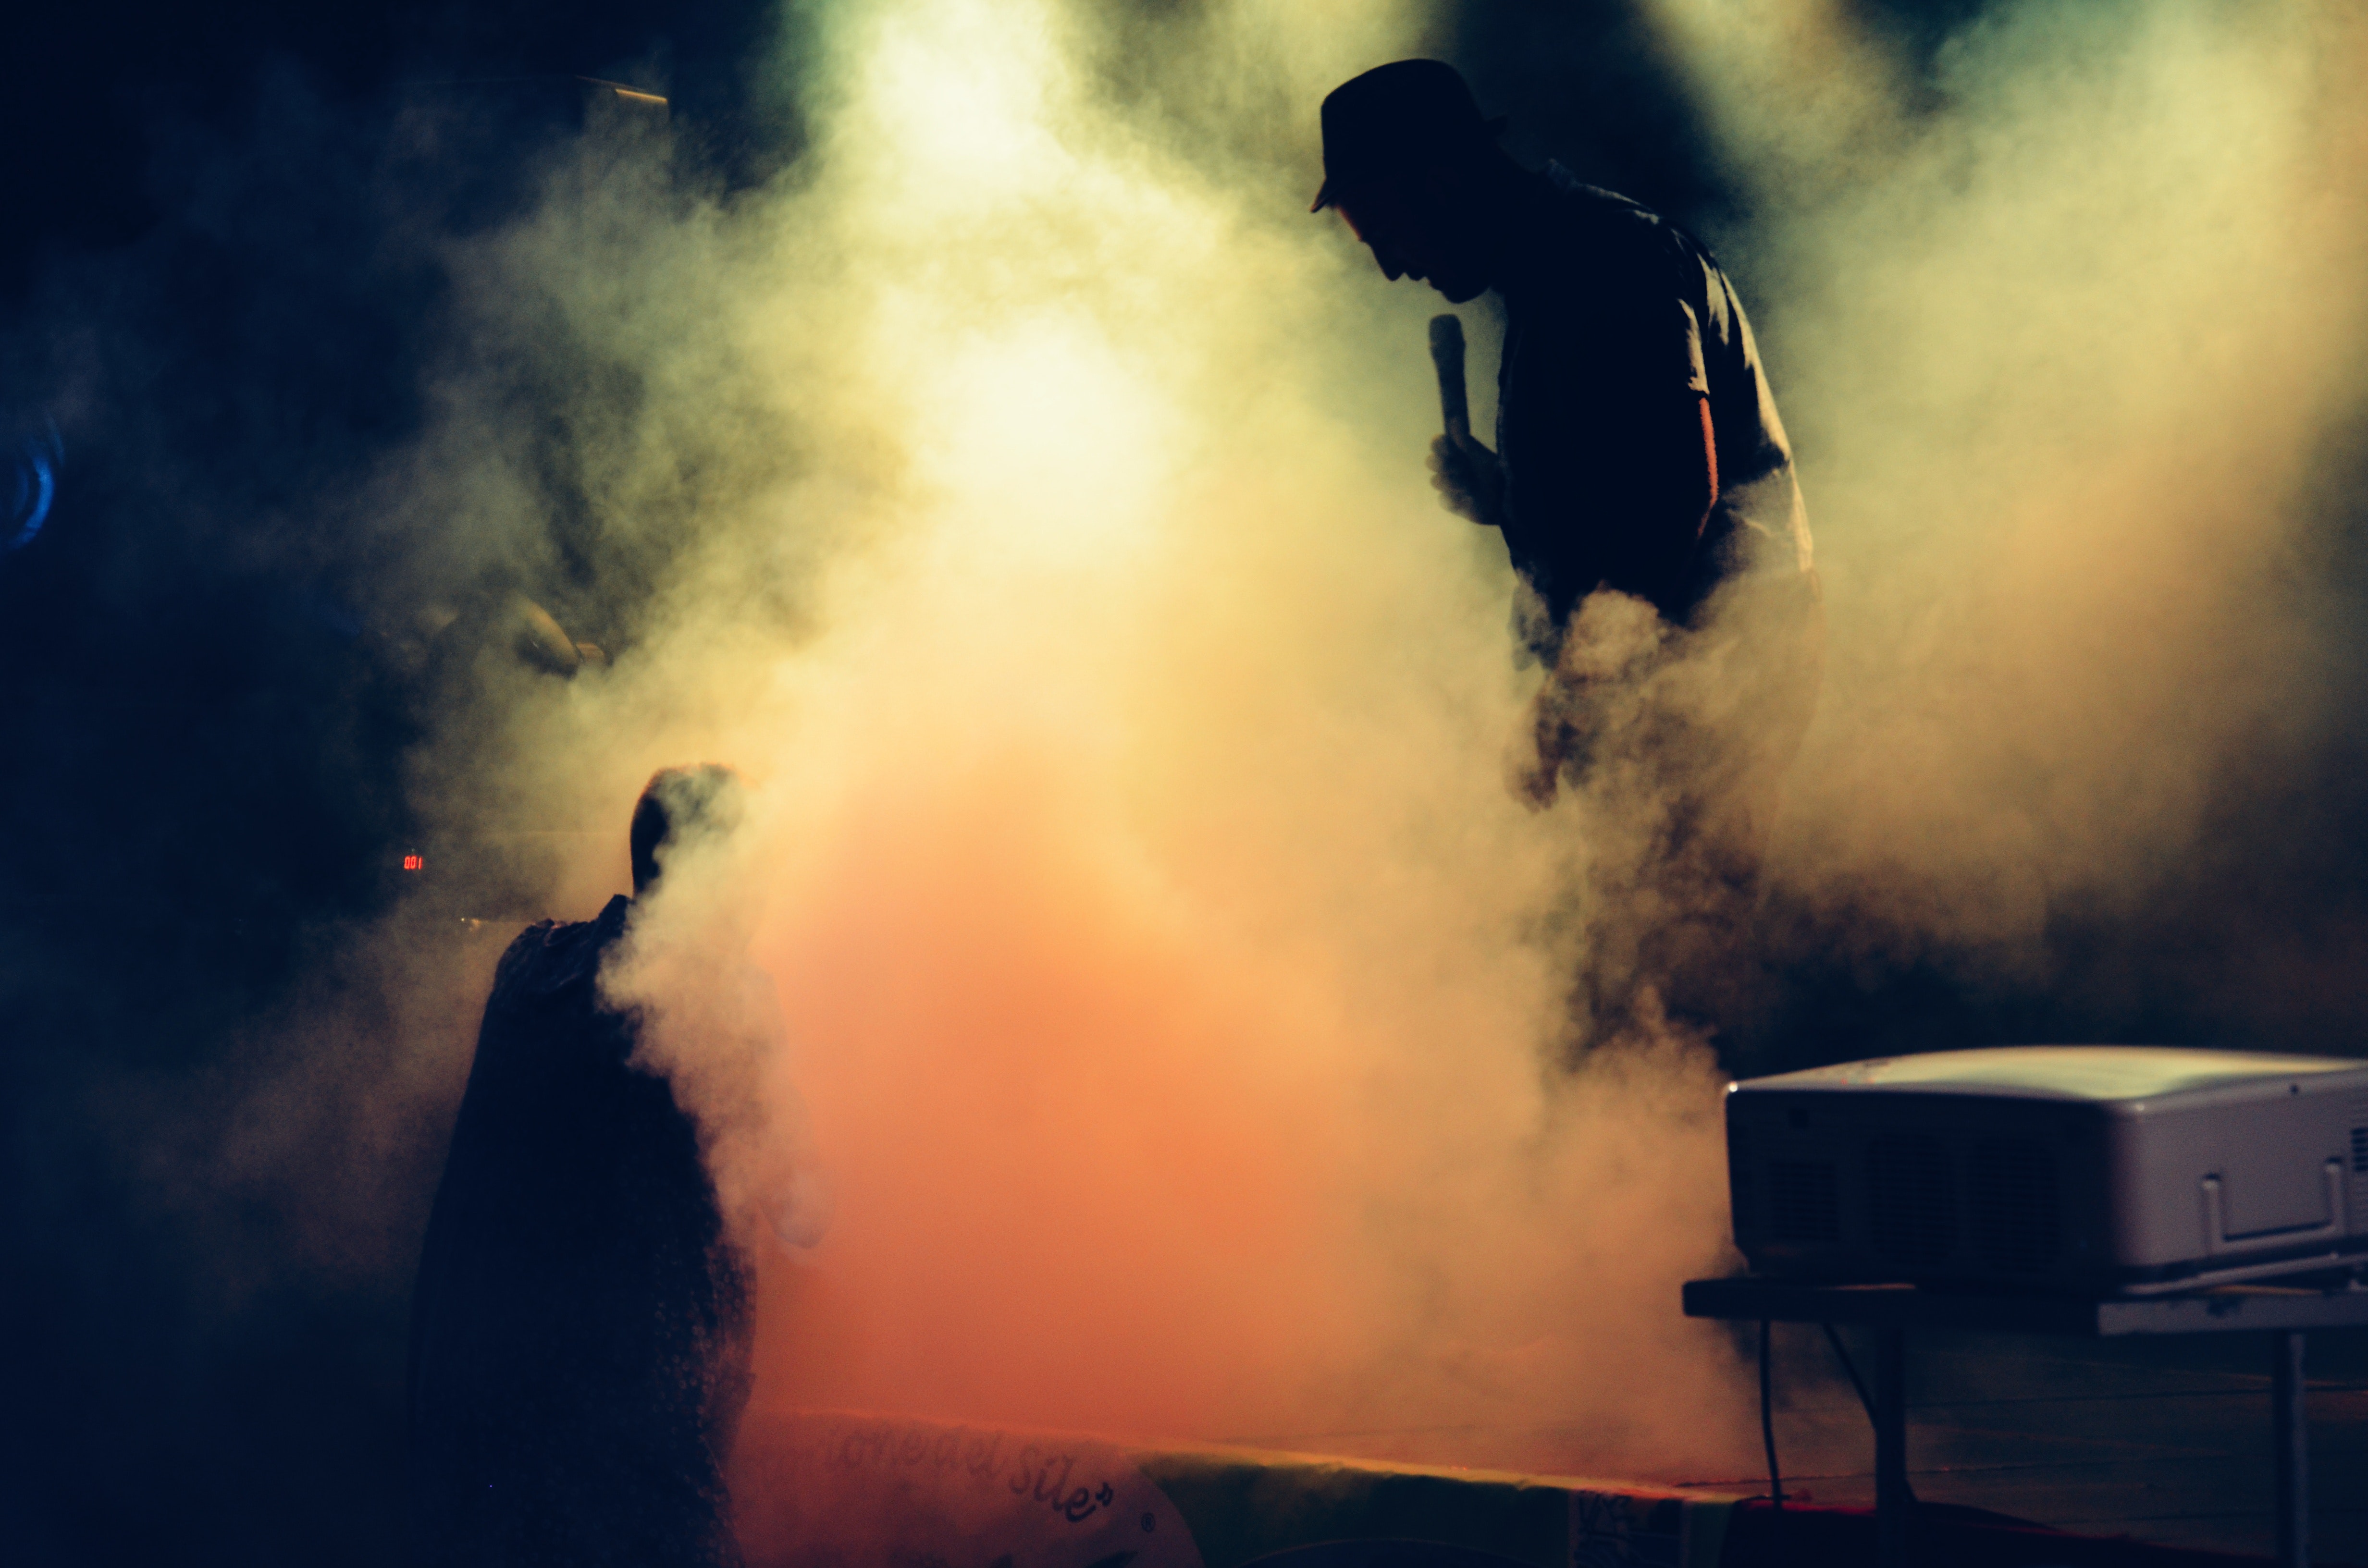
smoke, sky, cloud, atmospheric phenomenon, atmosphere, heat, photography, meteorological phenomenon, darkness, gas